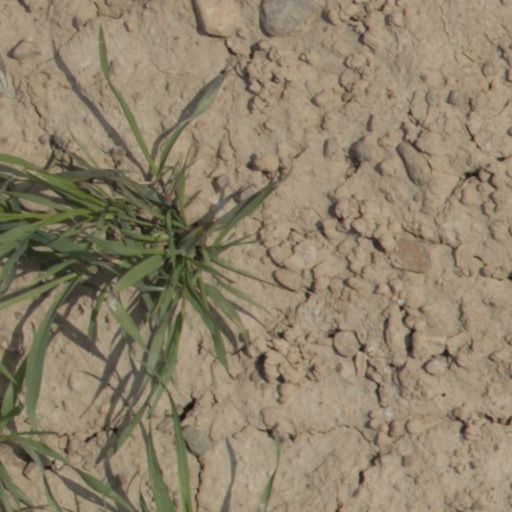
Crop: wheat